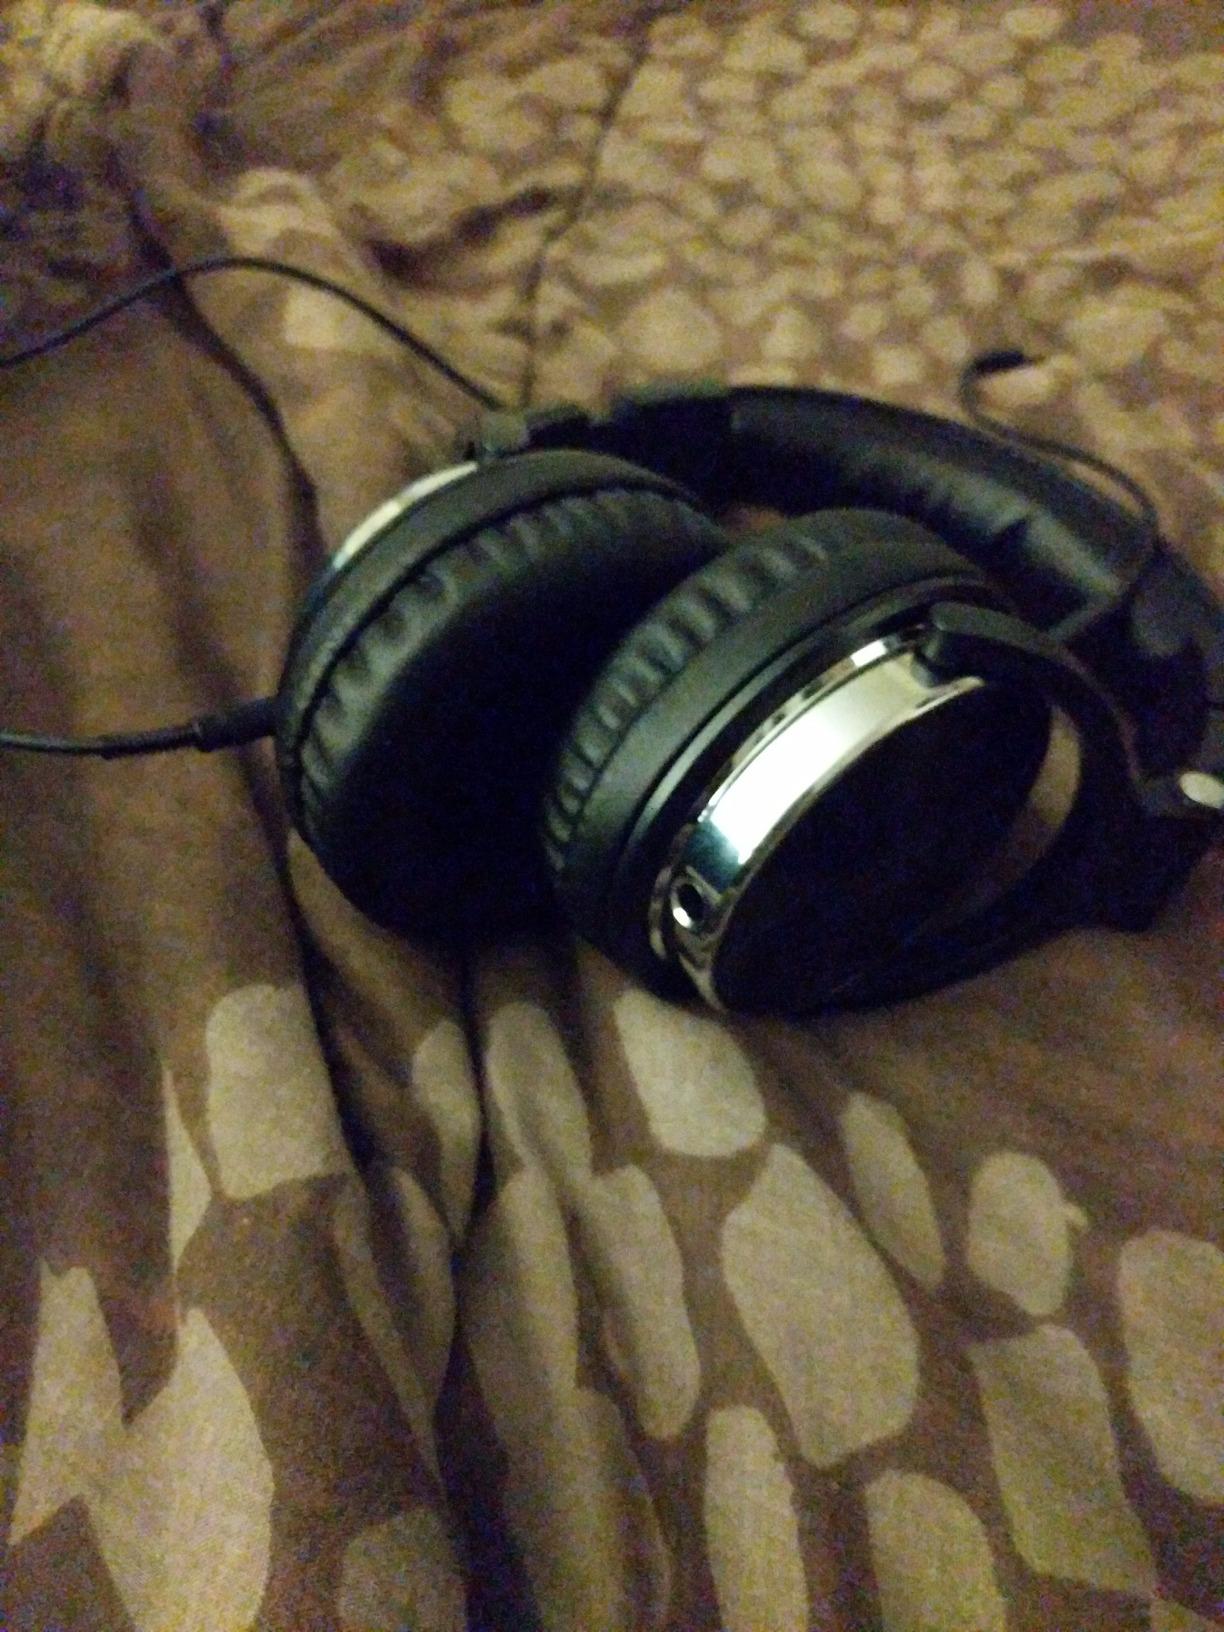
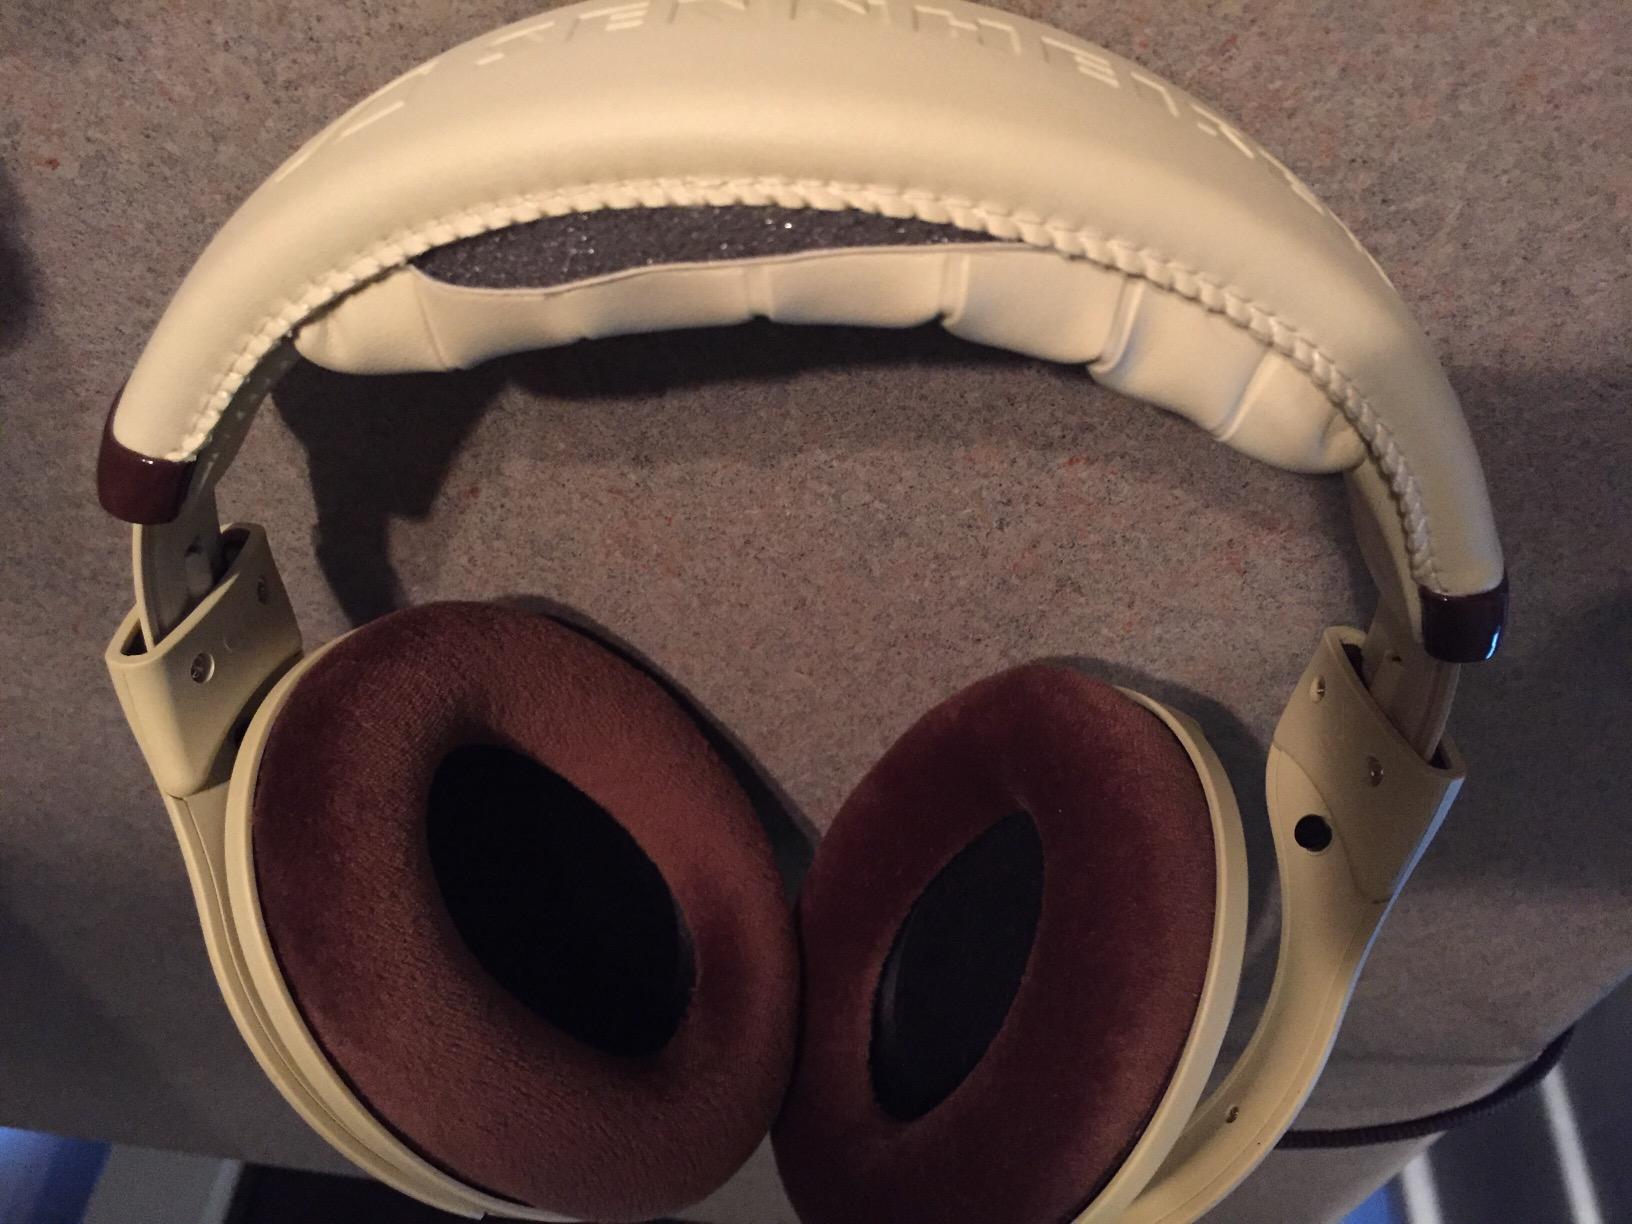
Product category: headphones
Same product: no